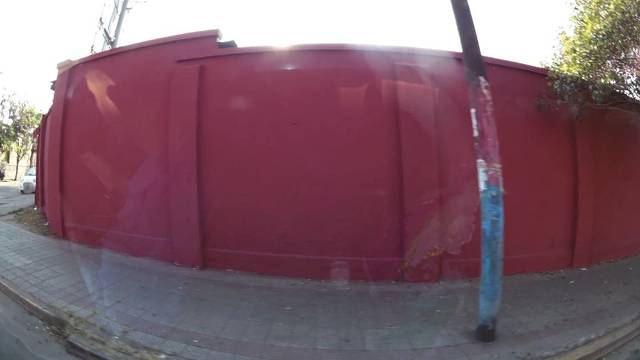
Region: Chile
Coordinates: -33.407, -70.634